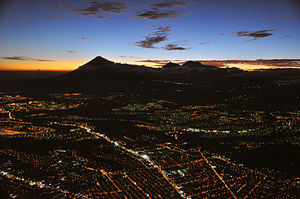
Guatemalas historie / Efter 2. verdenskrig
Guatemala City om aftenen
Guatemalas historie falder i tre dele; tiden før koloniseringen, kolonitiden og selvstændighedstiden efter kolonitiden.